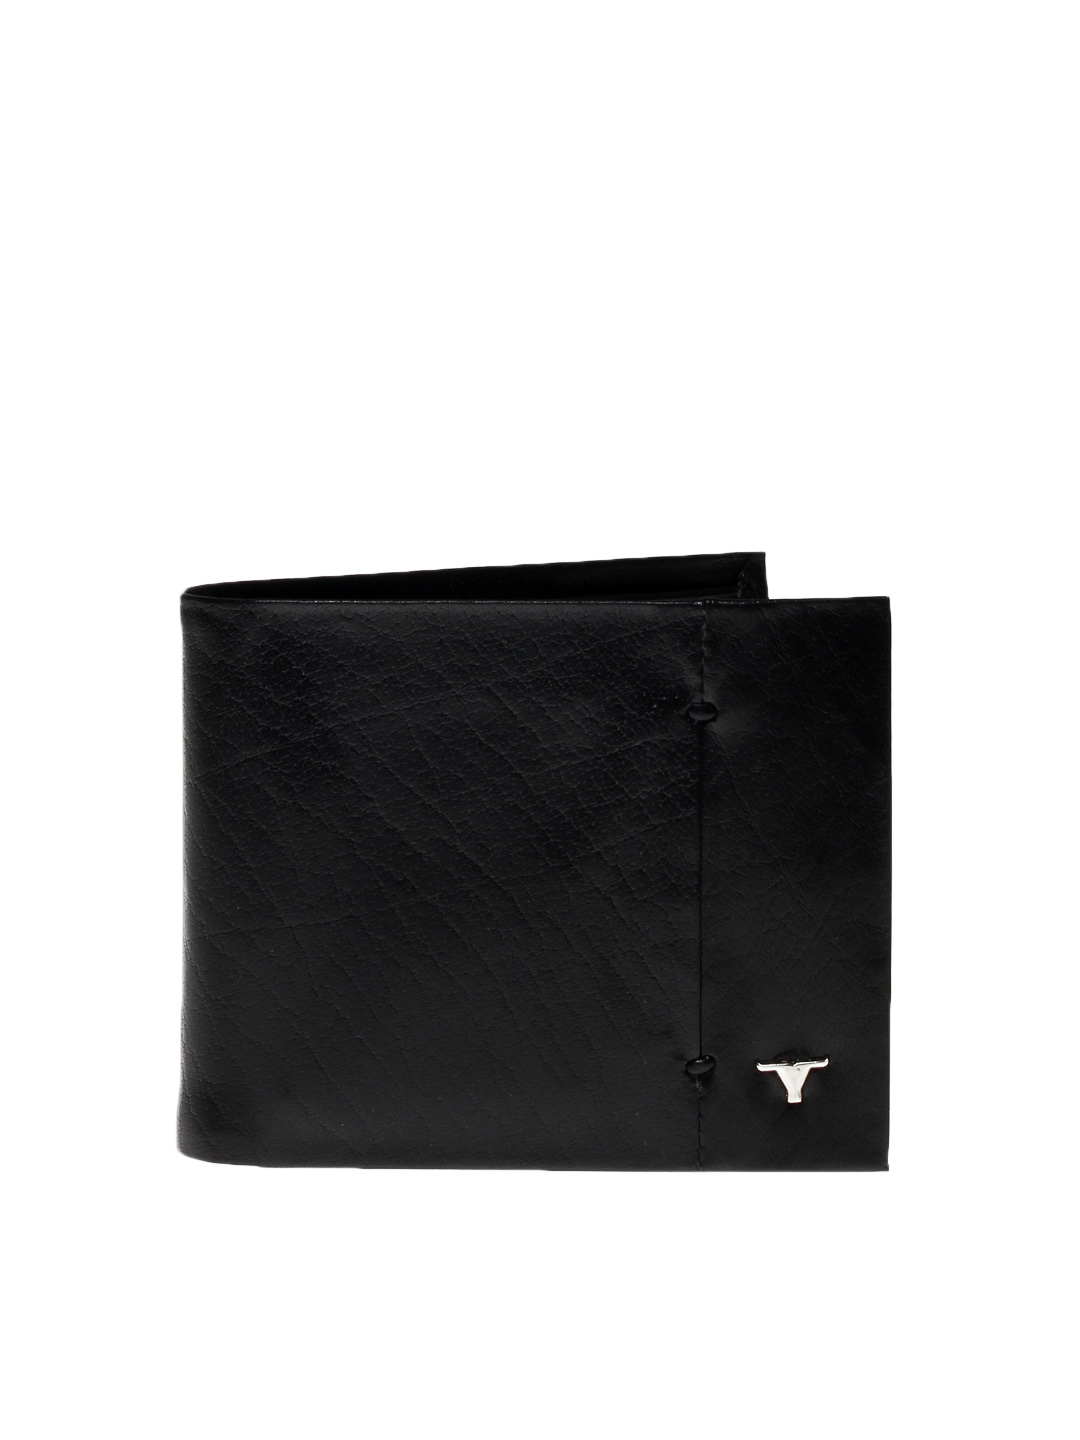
Bulchee Men Black Wallet
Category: Accessories / Wallets / Wallets
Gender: Men
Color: Black
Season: Winter 2015
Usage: Casual